Arterial occlusion

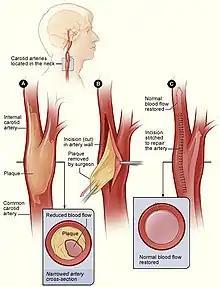

An endarterectomy is an intervention aiming to remove accumulated plaques directly from the affected artery. This involves an incision on the side of the neck of the affected artery. The plaque is then exposed and removed accordingly, with the artery then stitched back together. With the plaque removed, blood can travel through the artery unimpeded.